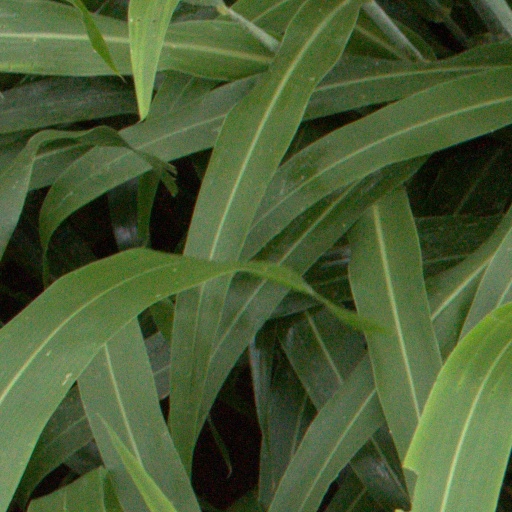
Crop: sorghum